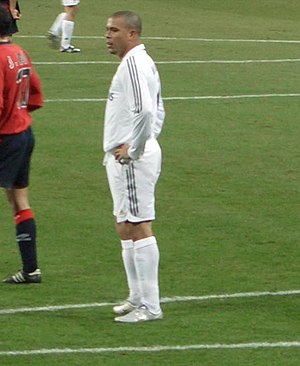
Ronaldo / Biografi
Ronaldo i en kamp for Real Madrid
Ronaldo Luís Nazario de Lima kendt som Ronaldo er en tidligere brasiliansk fodboldspiller. Han har spillet 97 kampe for det brasilianske landshold siden 1994 og scoret 62 mål. Han har vundet VM-guld to gange i 1994 og 2002, og i 1998 førte han Brasilien til en andenplads, og var turneringens ubestridte konge. I 1994 fik han dog ingen spilletid.